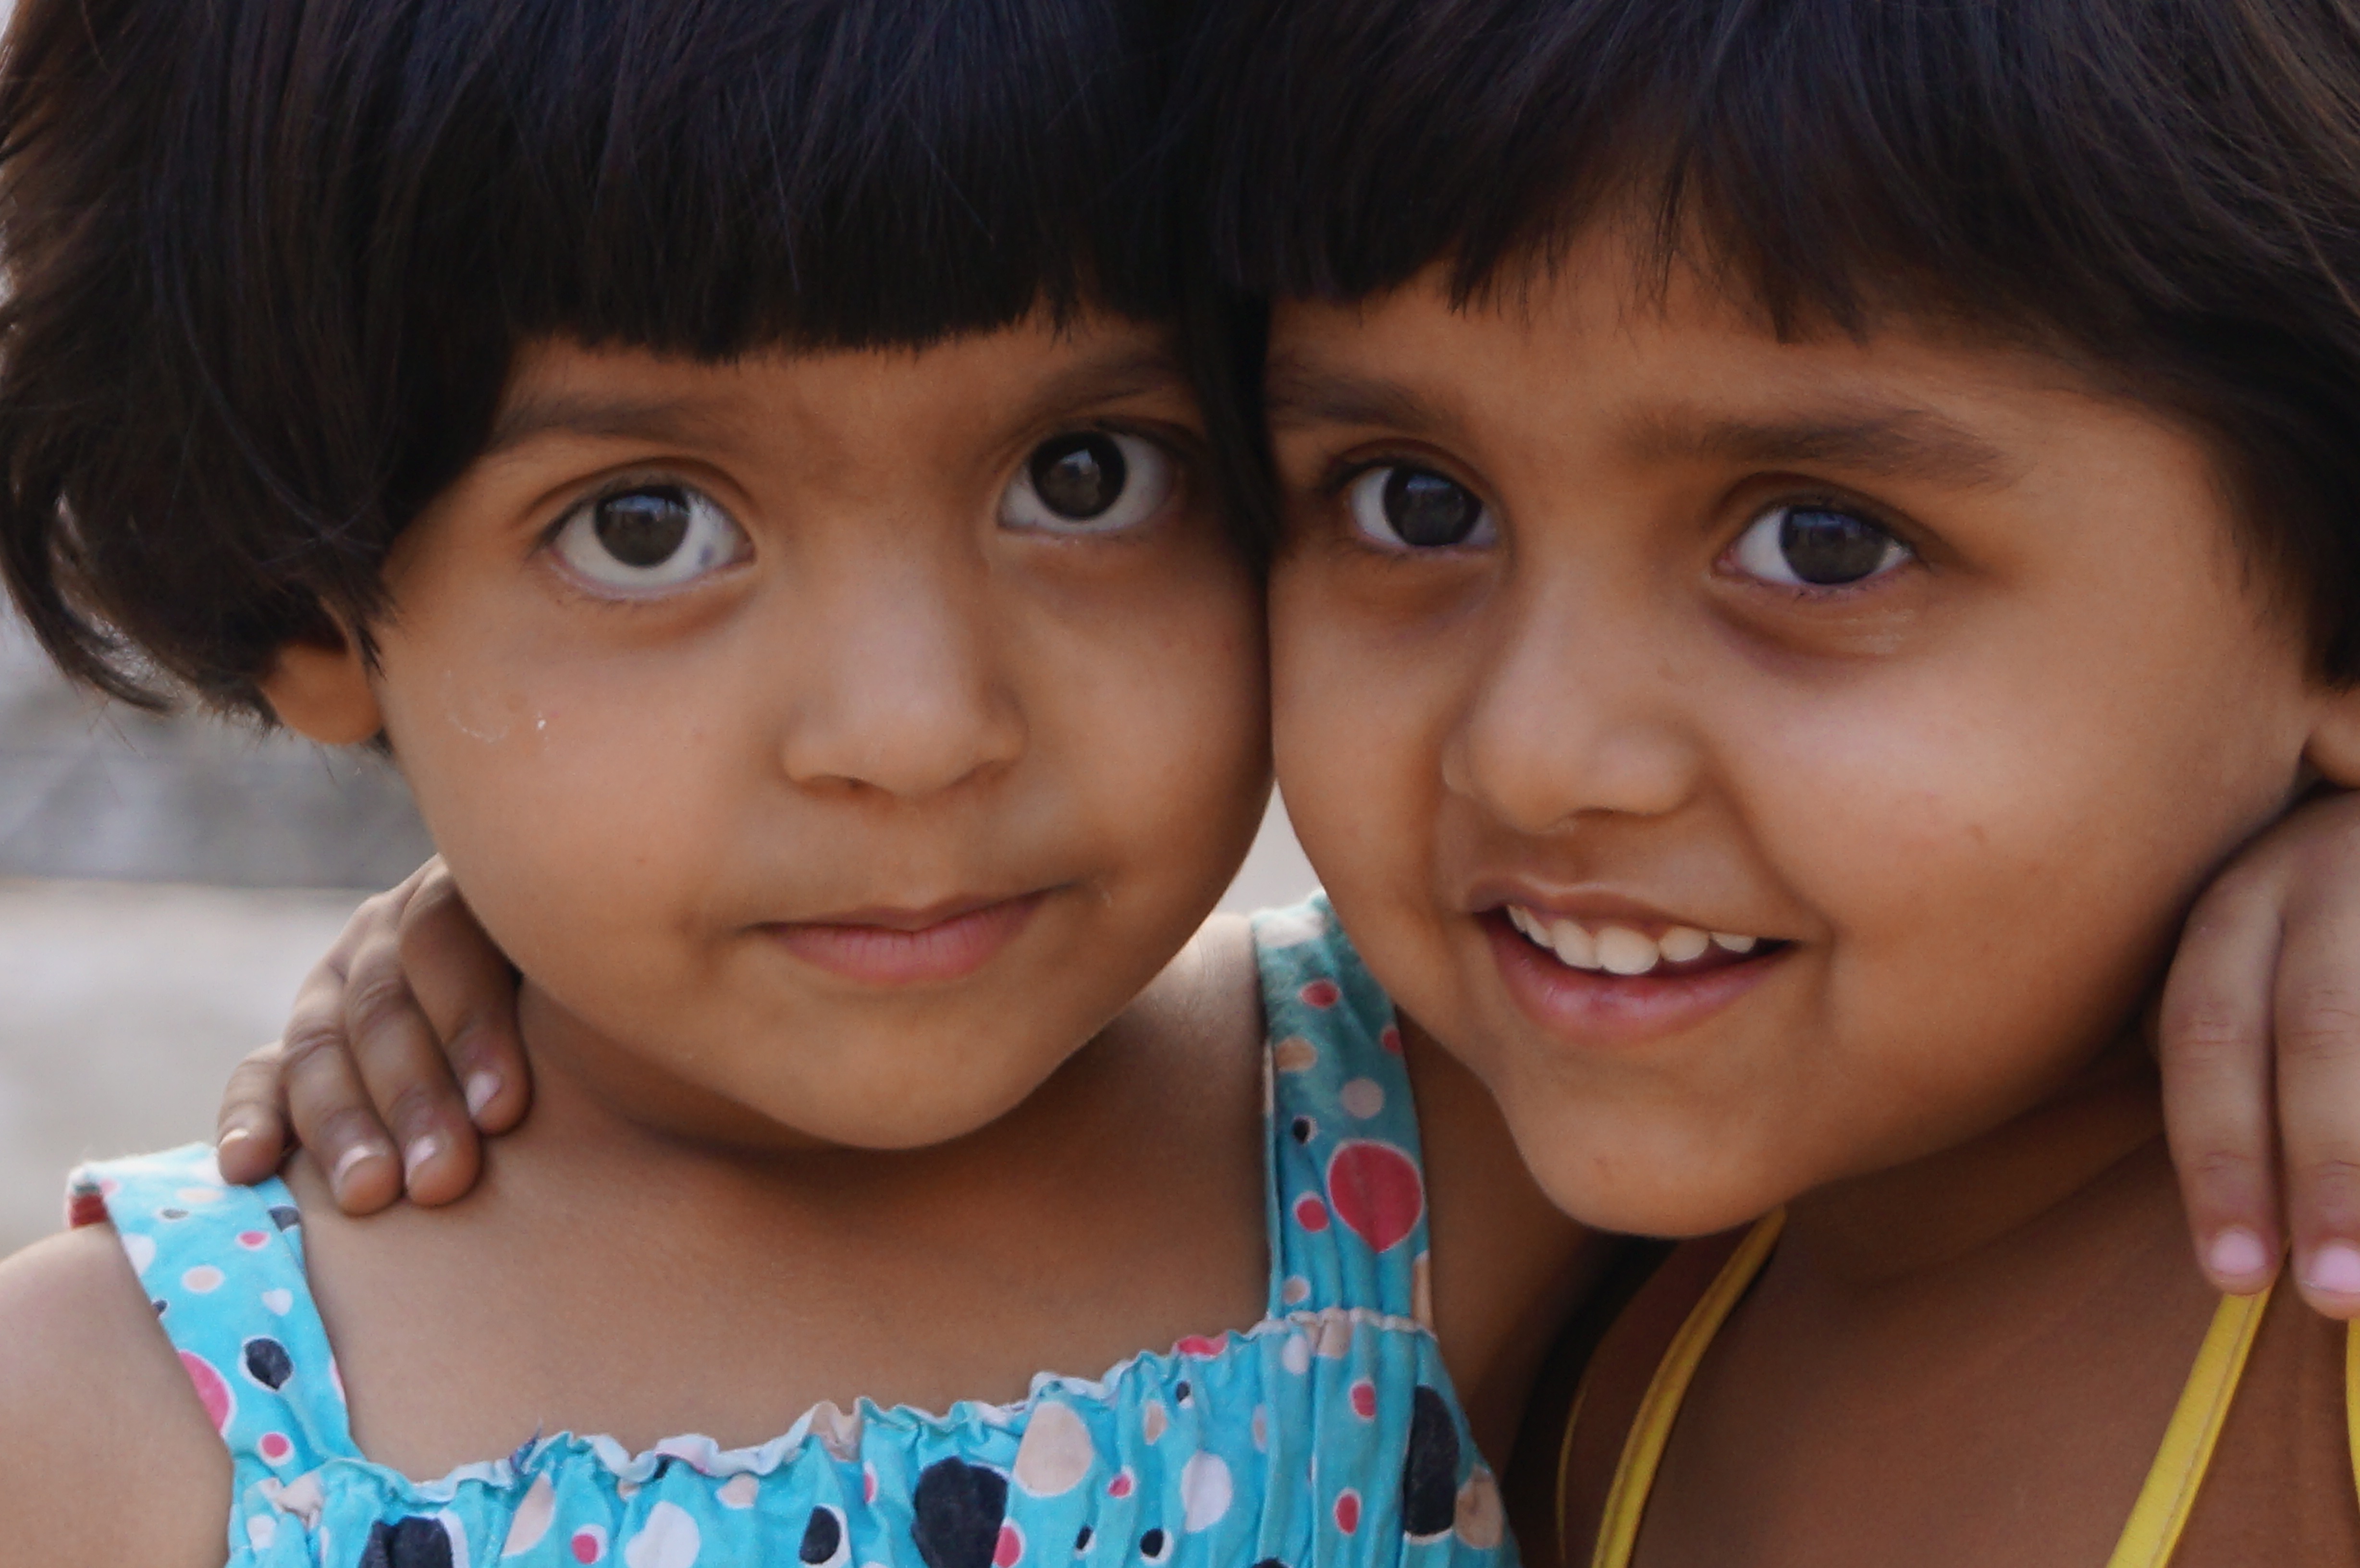
person, bird, people, girl, play, sweet, boy, kid, cute, love, portrait, young, macro, child, friendship, thoughtful, facial expression, smile, friend, sibling, close up, face, nose, friends, infant, toddler, eye, little, skin, beautiful, organ, adorable, laughter, chick, sweetness, emotion